Neoclassical architecture

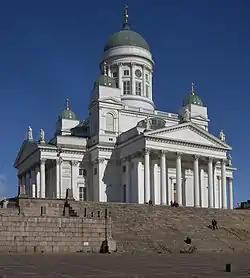
The neoclassical Helsinki Cathedral from the 19th century, near the Senate Square, Helsinki, Finland.

From about 1800 a fresh influx of Greek architectural examples, seen through the medium of etchings and engravings, gave a new impetus to neoclassicism, the Greek Revival. There was little direct knowledge of surviving Greek buildings before the middle of the 18th century in Western Europe, when an expedition funded by the Society of Dilettanti in 1751 and led by James Stuart and Nicholas Revett began serious archaeological enquiry. Stuart was commissioned after his return from Greece by George Lyttelton to produce the first Greek building in England, the garden temple at Hagley Hall (1758–59). A number of British architects in the second half of the century took up the expressive challenge of the Doric from their aristocratic patrons, including Joseph Bonomi the Elder and John Soane, but it was to remain the private enthusiasm of connoisseurs up to the first decade of the 19th century.